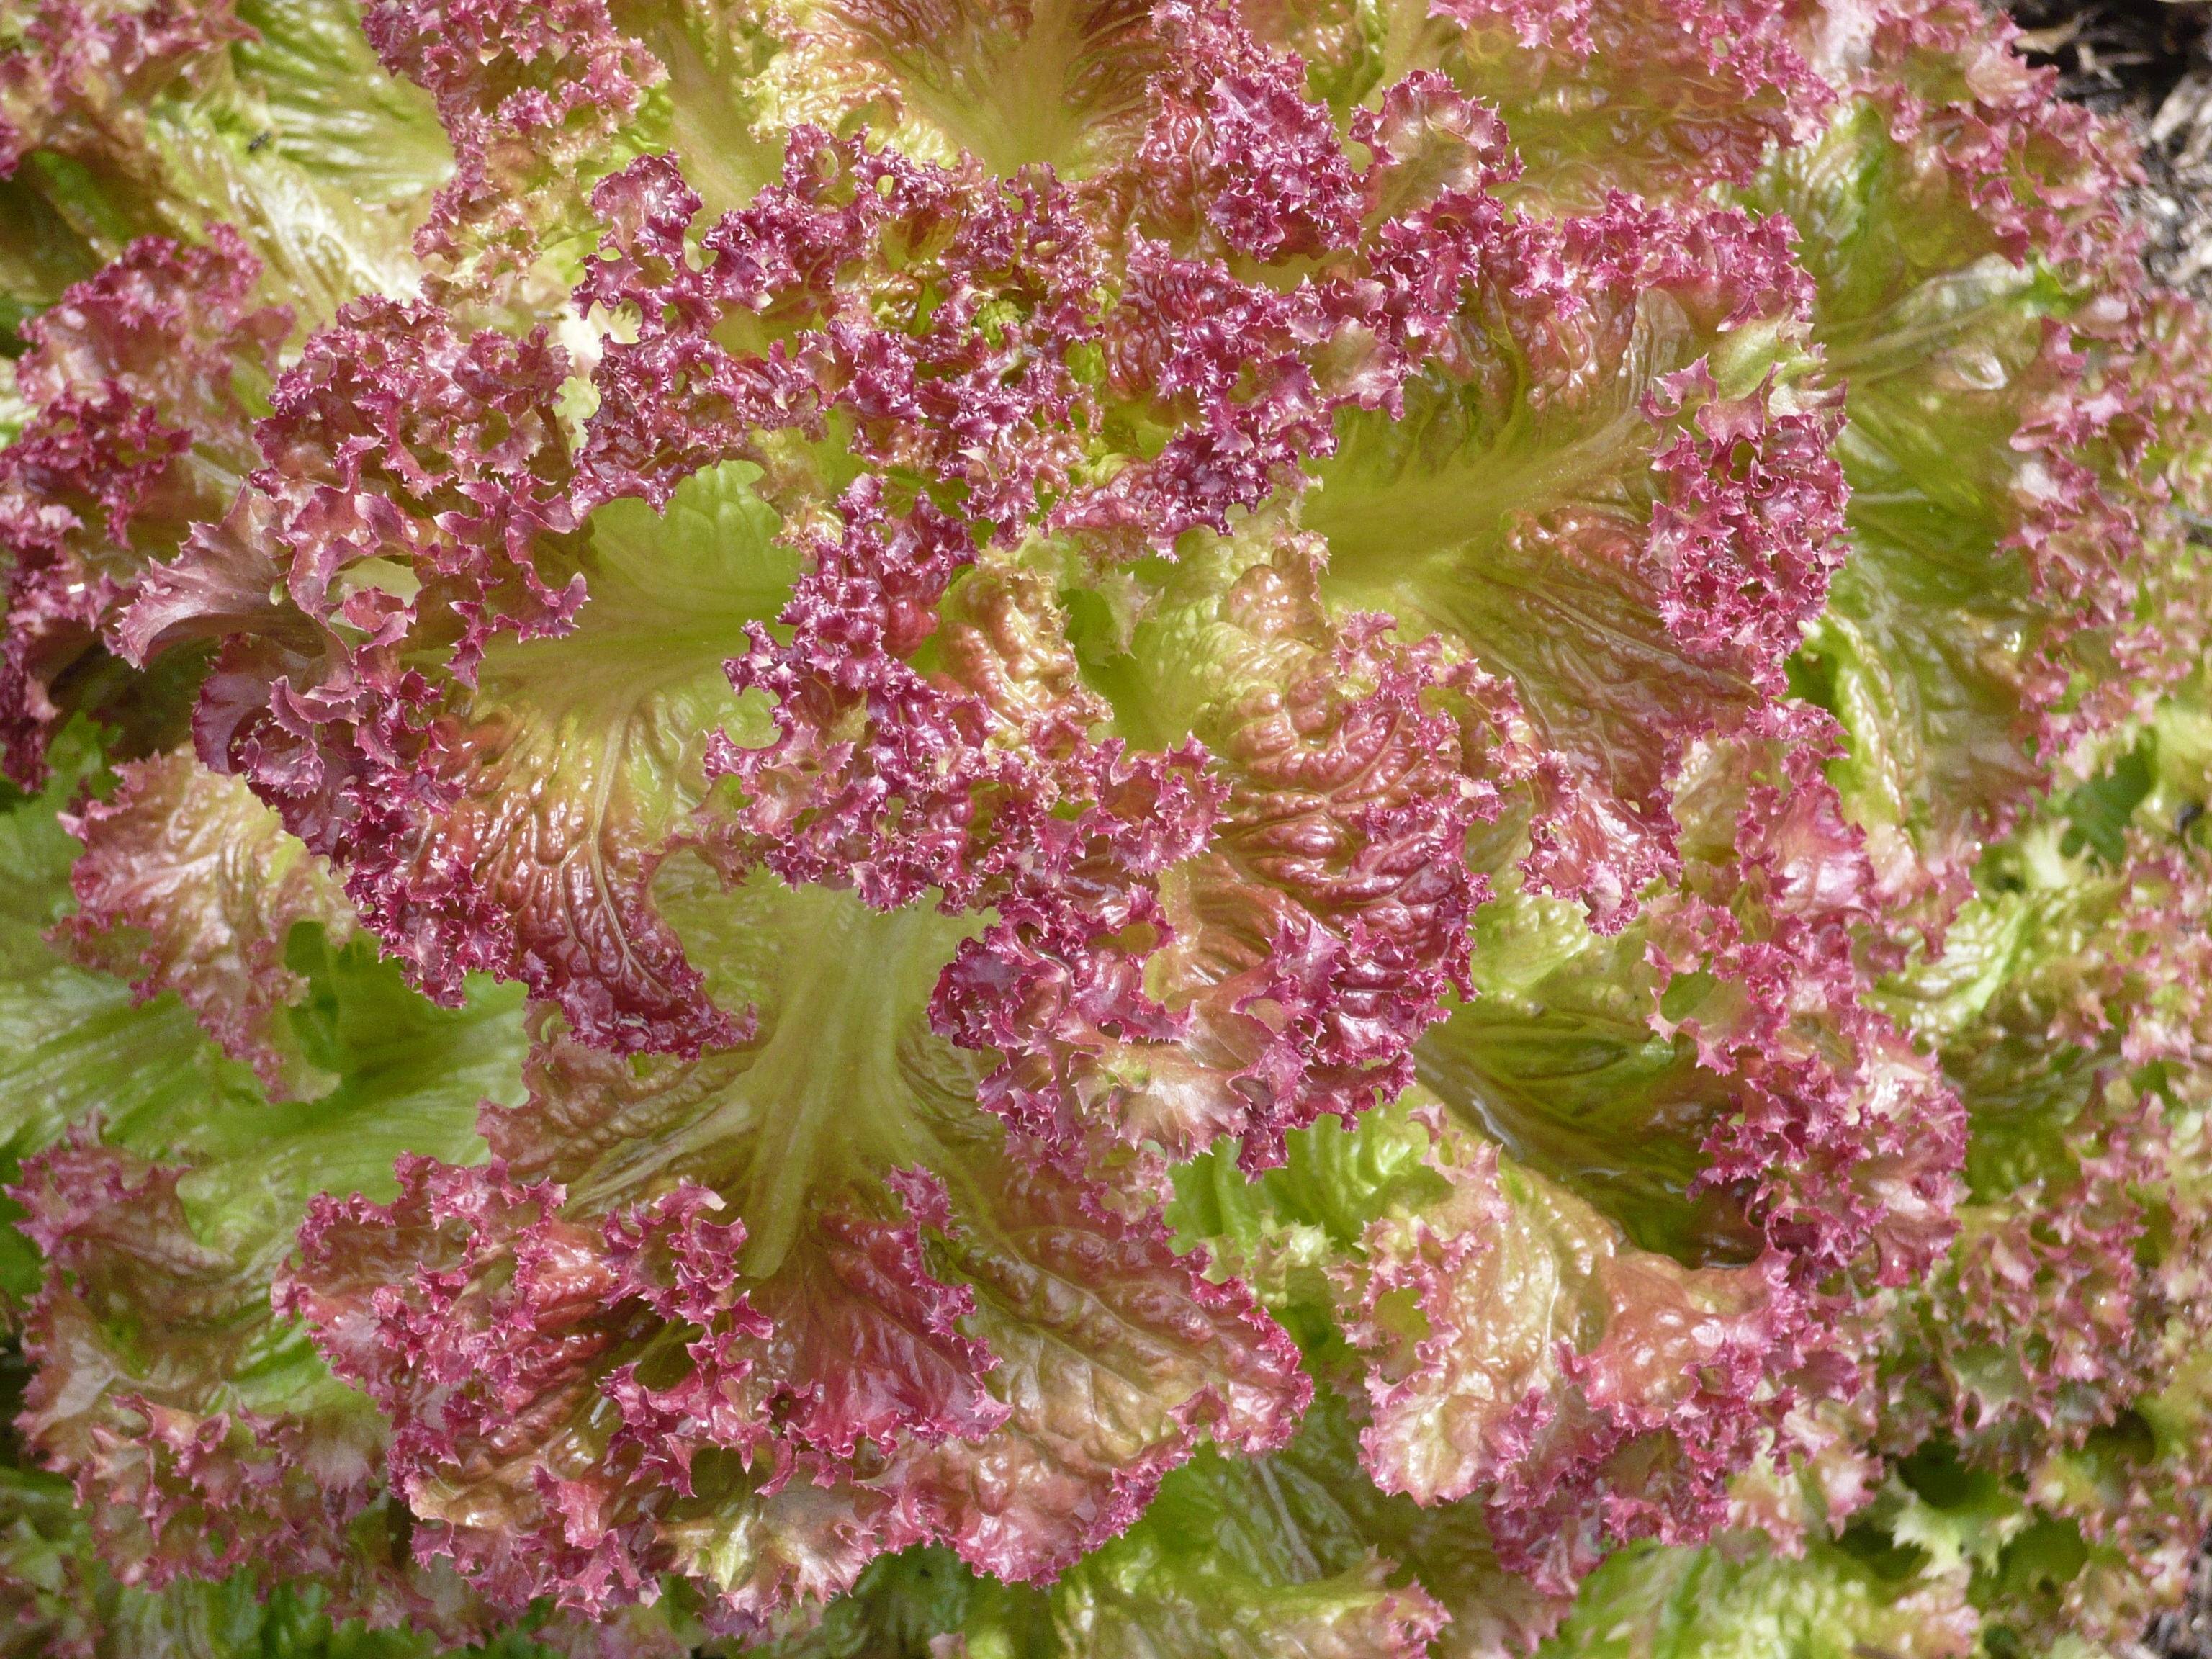
blossom, plant, leaf, flower, food, herb, produce, vegetable, botany, healthy, flora, lettuce, wildflower, shrub, organic, vegetable garden, flowering plant, fresh vegetables, fresh food, annual plant, land plant